Từ Đàm Temple

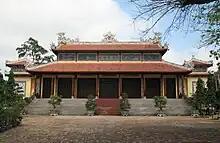
Main hall of Từ Đàm Temple

Over the last 150 years, the temple has been one of the main spiritual facilities of Huế and the surrounding central region of Vietnam. Over the years, the temple has been renovated and expanded many times, under the direction of Thích Thiệt Vinh, Thích Minh Hoằng and Thích Đạo Trung. Under Thích Từ Vân, two major bells were cast and installed. In 1932, a nun, Thích Diệu Không, created a monastery for nuns. For a period the Association of Buddhist Studies of central Vietnam was based at the temple, during which time the main ceremonial hall was rebuilt. In 1939, Suzanne Karpelès, Secretary General of the Buddhist Studies Association of Phnom Penh in Cambodia, arranged for a bodhi tree offshoot to be taken from the original bodhi tree in Bodh Gaya under which Gautama Buddha achieved enlightenment, to be brought to the Từ Đàm pagoda. It was planted in the front yard of the temple, where it was grown up and become a permanent fixture.